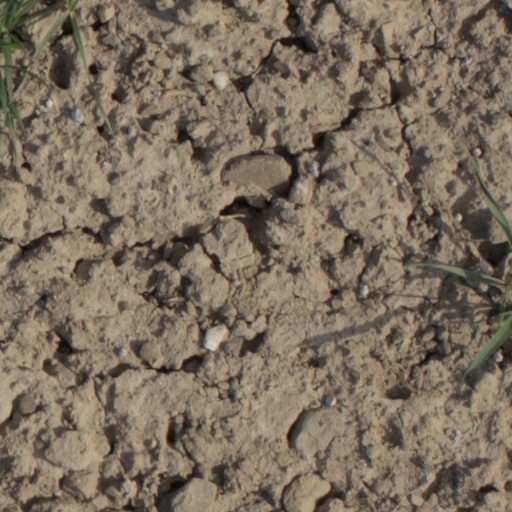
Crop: wheat